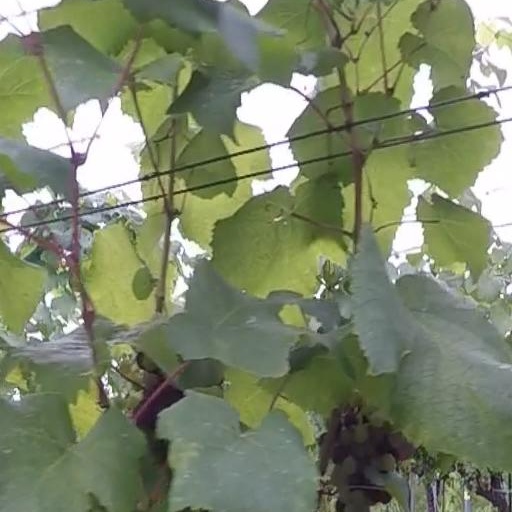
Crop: grape